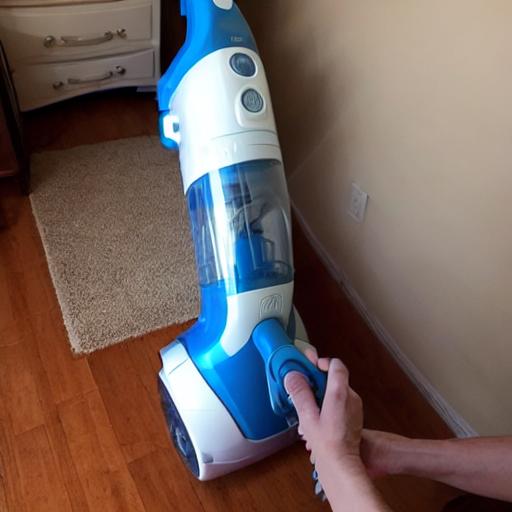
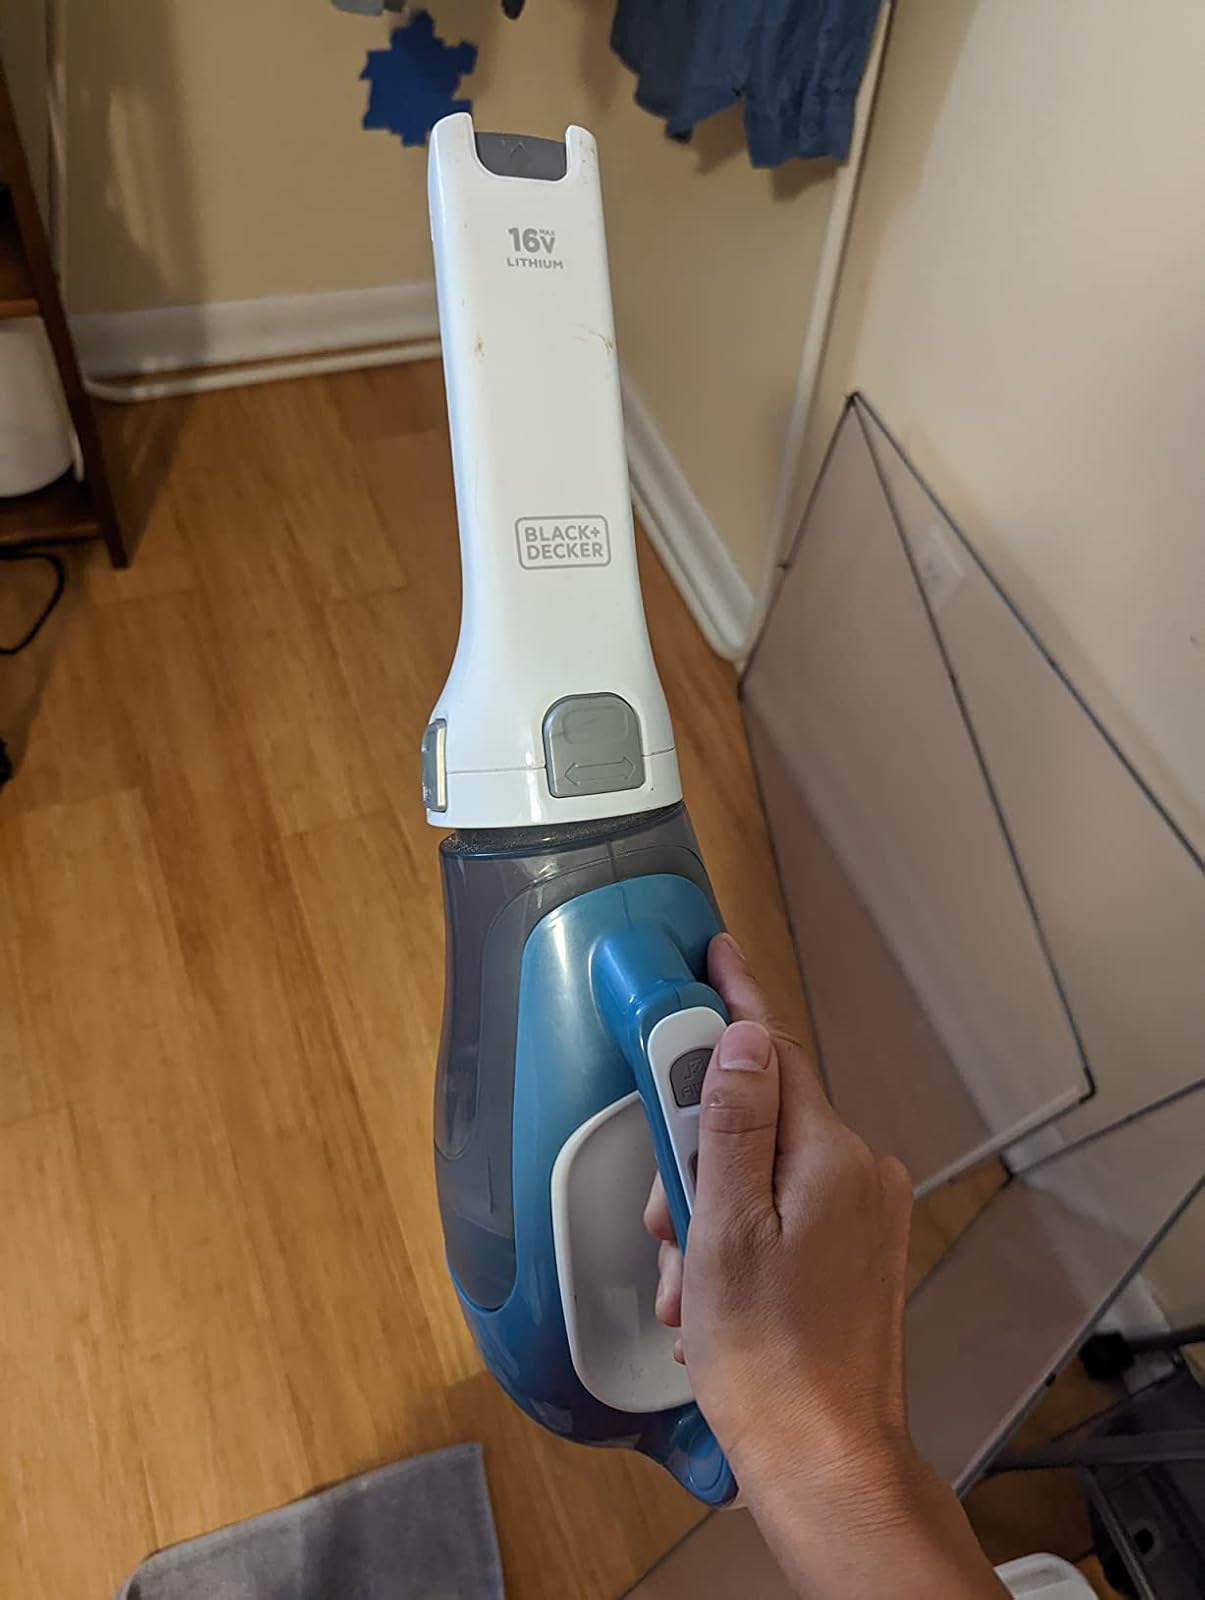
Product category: items_vacuum
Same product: no